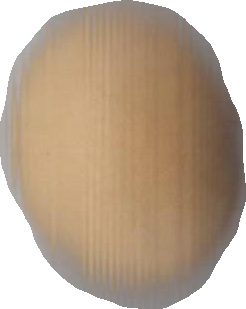
Variety: Grobogan